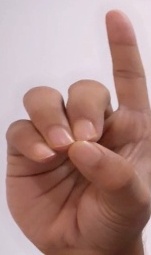
ASL sign: D